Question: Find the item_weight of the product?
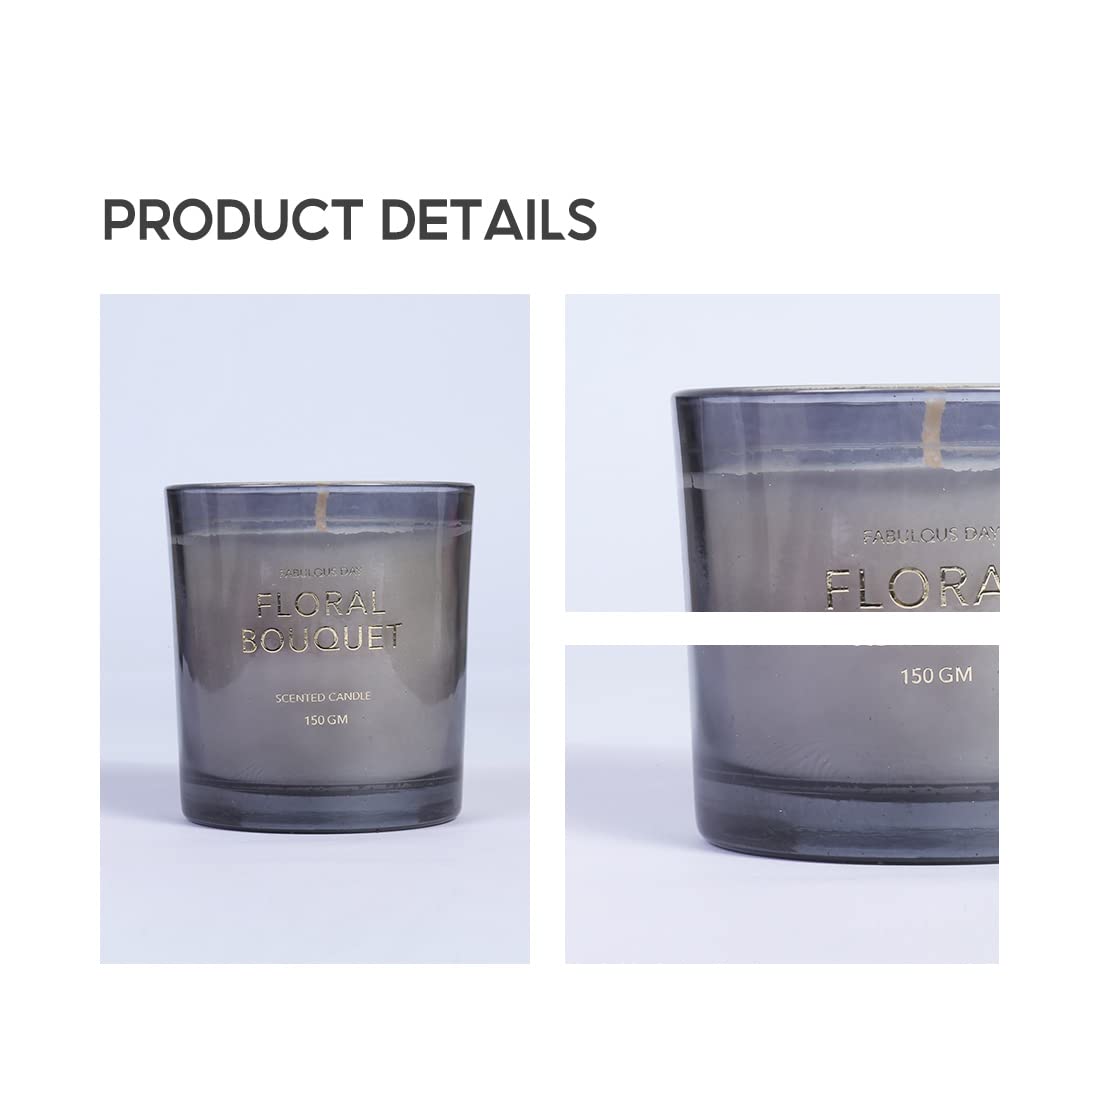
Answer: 150 gram